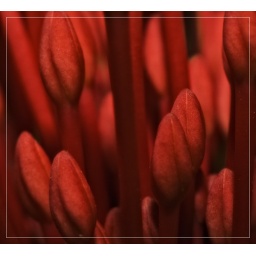
another red flower in shenzhen. spring time. (april 2009)